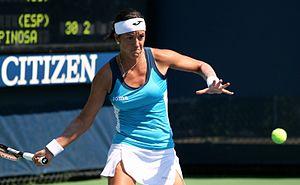
Sílvia Soler Espinosa, née le 19 novembre 1987 à Elche, est une joueuse de tennis espagnole, professionnelle depuis 2006.